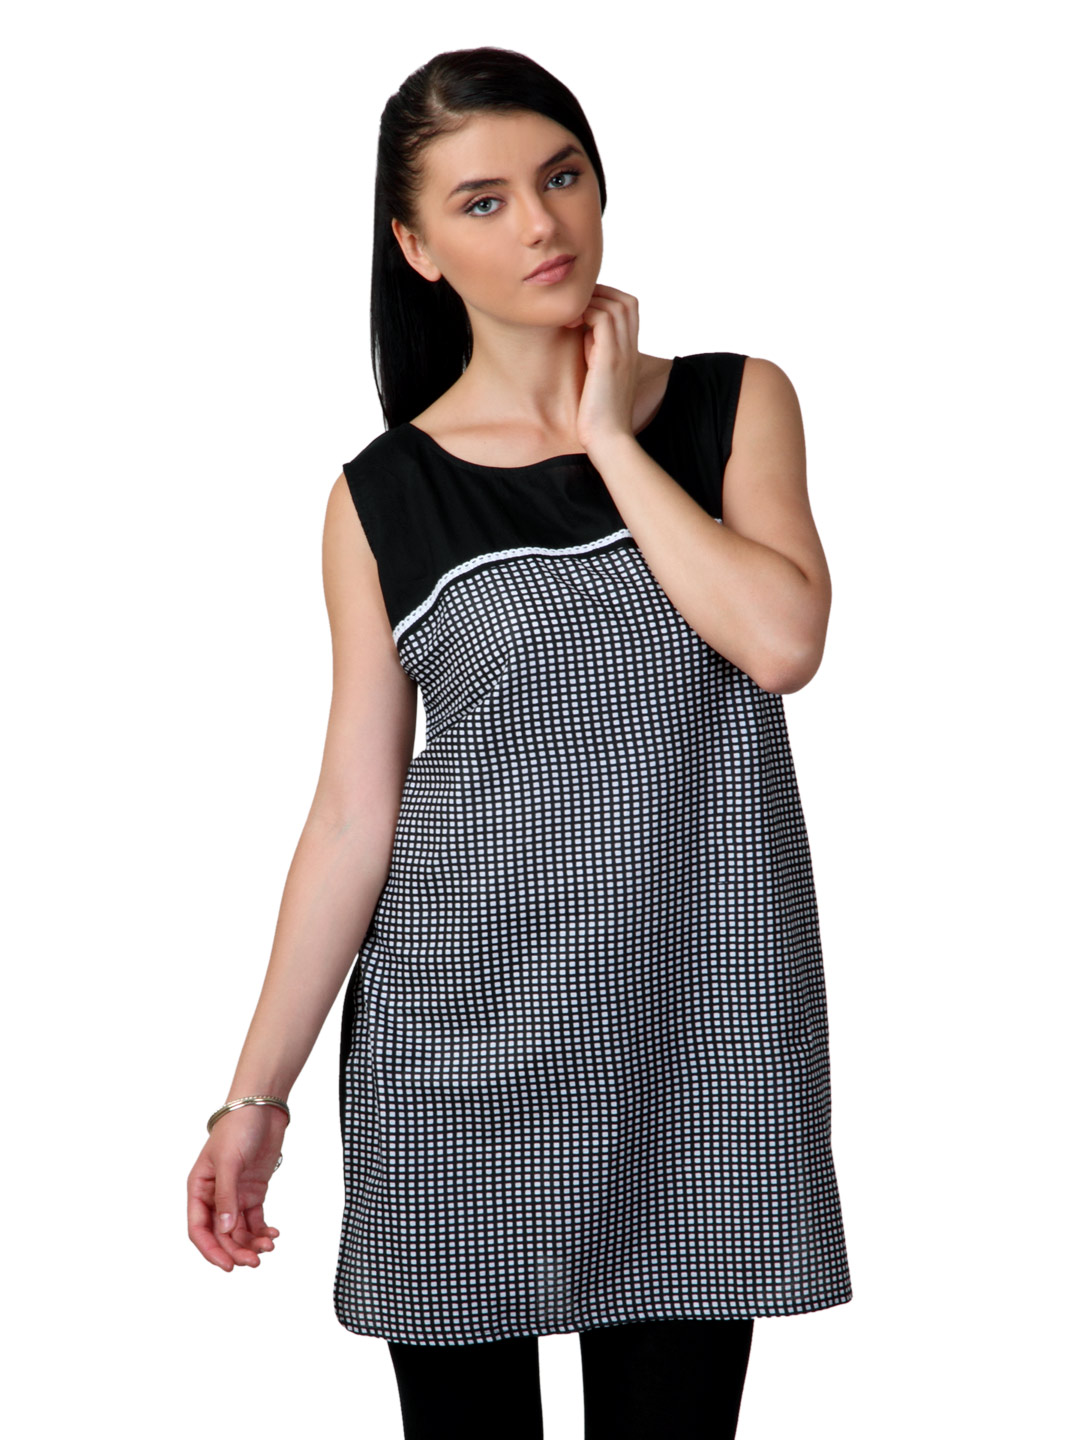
Shree Women Black and White Printed Kurta
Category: Apparel / Topwear / Kurtas
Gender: Women
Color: Black
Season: Summer 2012
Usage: Ethnic